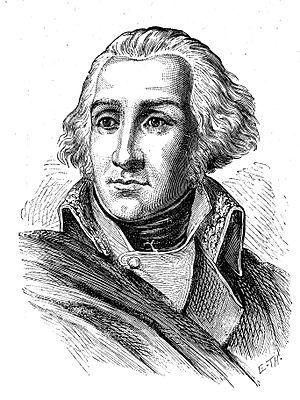
Jean-Baptiste Jourdan, né le 29 avril 1762 à Limoges dans la Haute-Vienne et mort le 23 novembre 1833 à Paris, est un militaire français ayant accédé à la dignité de maréchal d'Empire. Fils de chirurgien, il est éduqué par son oncle à la mort de ses parents et décide de s'engager dans l'armée royale. Après une courte participation à la guerre d'indépendance des États-Unis, il retourne à la vie civile et s'installe à Limoges à la tête d'un petit commerce. Au moment où éclate la Révolution française, il adhère aux idées républicaines, ce qui lui permet d'obtenir le commandement d'un bataillon de volontaires.